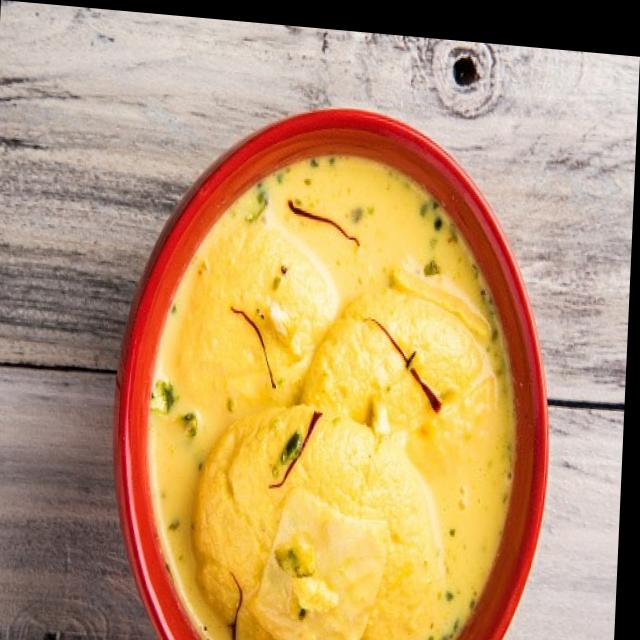
Dish: ras_malai